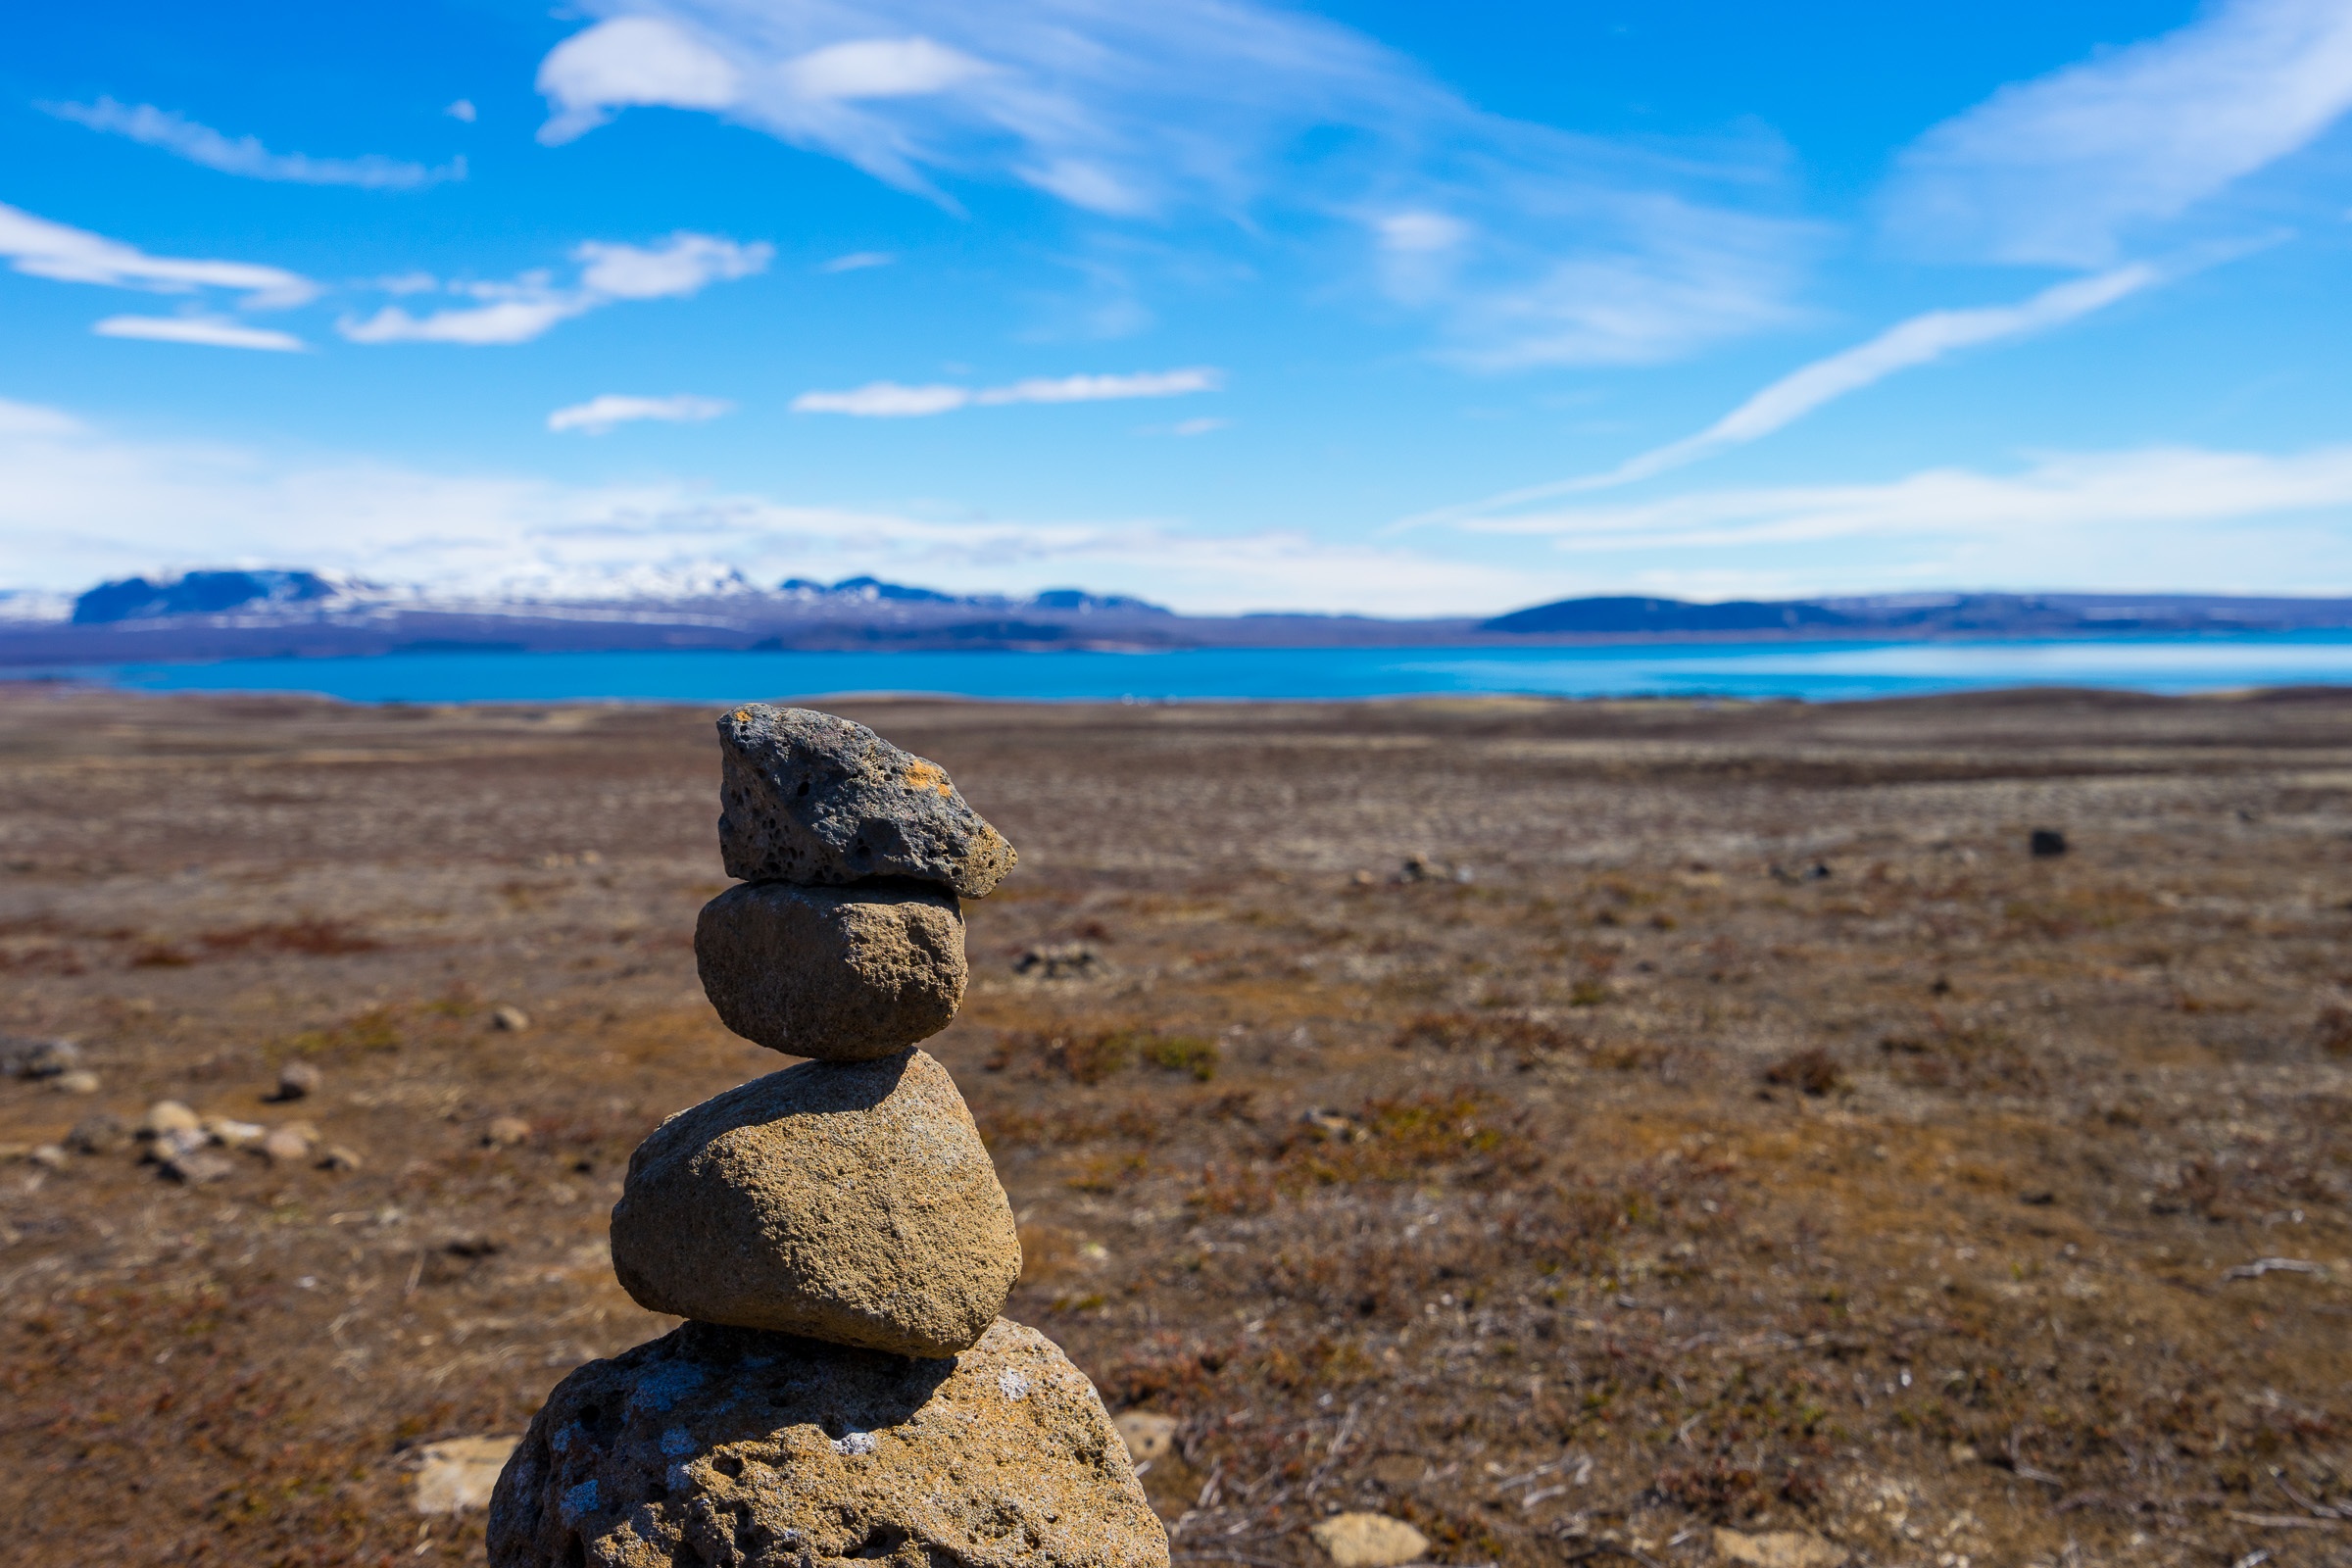
landscape, sea, coast, sand, rock, horizon, wilderness, desert, terrain, material, geology, badlands, plateau, habitat, ecosystem, landform, natural environment, geographical feature, aeolian landform